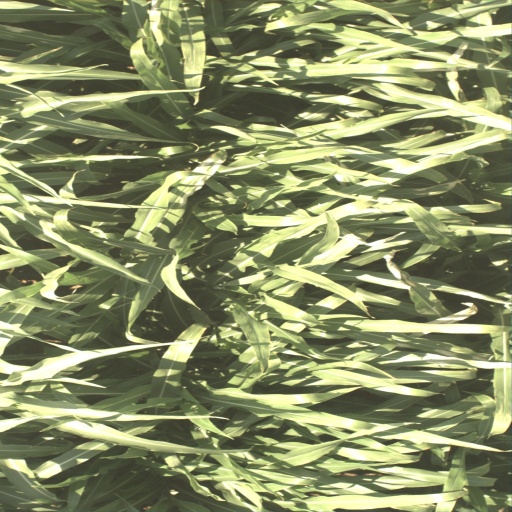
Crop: sorghum